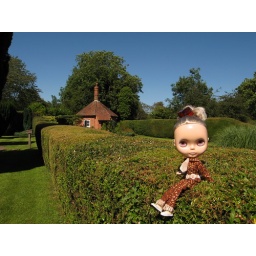
against the bright blue sky